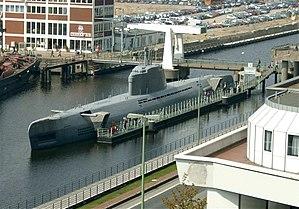
L'histoire des sous-marins commence par la prise de conscience de l'intérêt de la navigation sous-marine, que ce soit pour des questions de discrétion ou comme défi technique, avant même l'avènement de bateaux destinés à naviguer sous l'eau.
Le U-2519 est un sous-marin allemand de type XXI conçu durant la Seconde Guerre mondiale. Ce type de sous-marins a inspiré les ingénieurs en construction navale jusque dans les années 1960. Il a été volontairement sabordé le 3 mai 1945, à Kiel, par le commandant Cremer.
Le sous-marin type XXI est un sous-marin allemand de la Seconde Guerre mondiale.